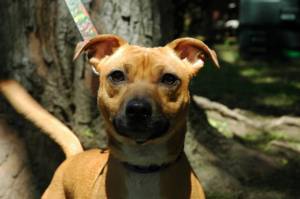
Animal: dog
Breed: american_pit_bull_terrier